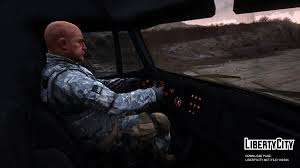
Label: Air Defense